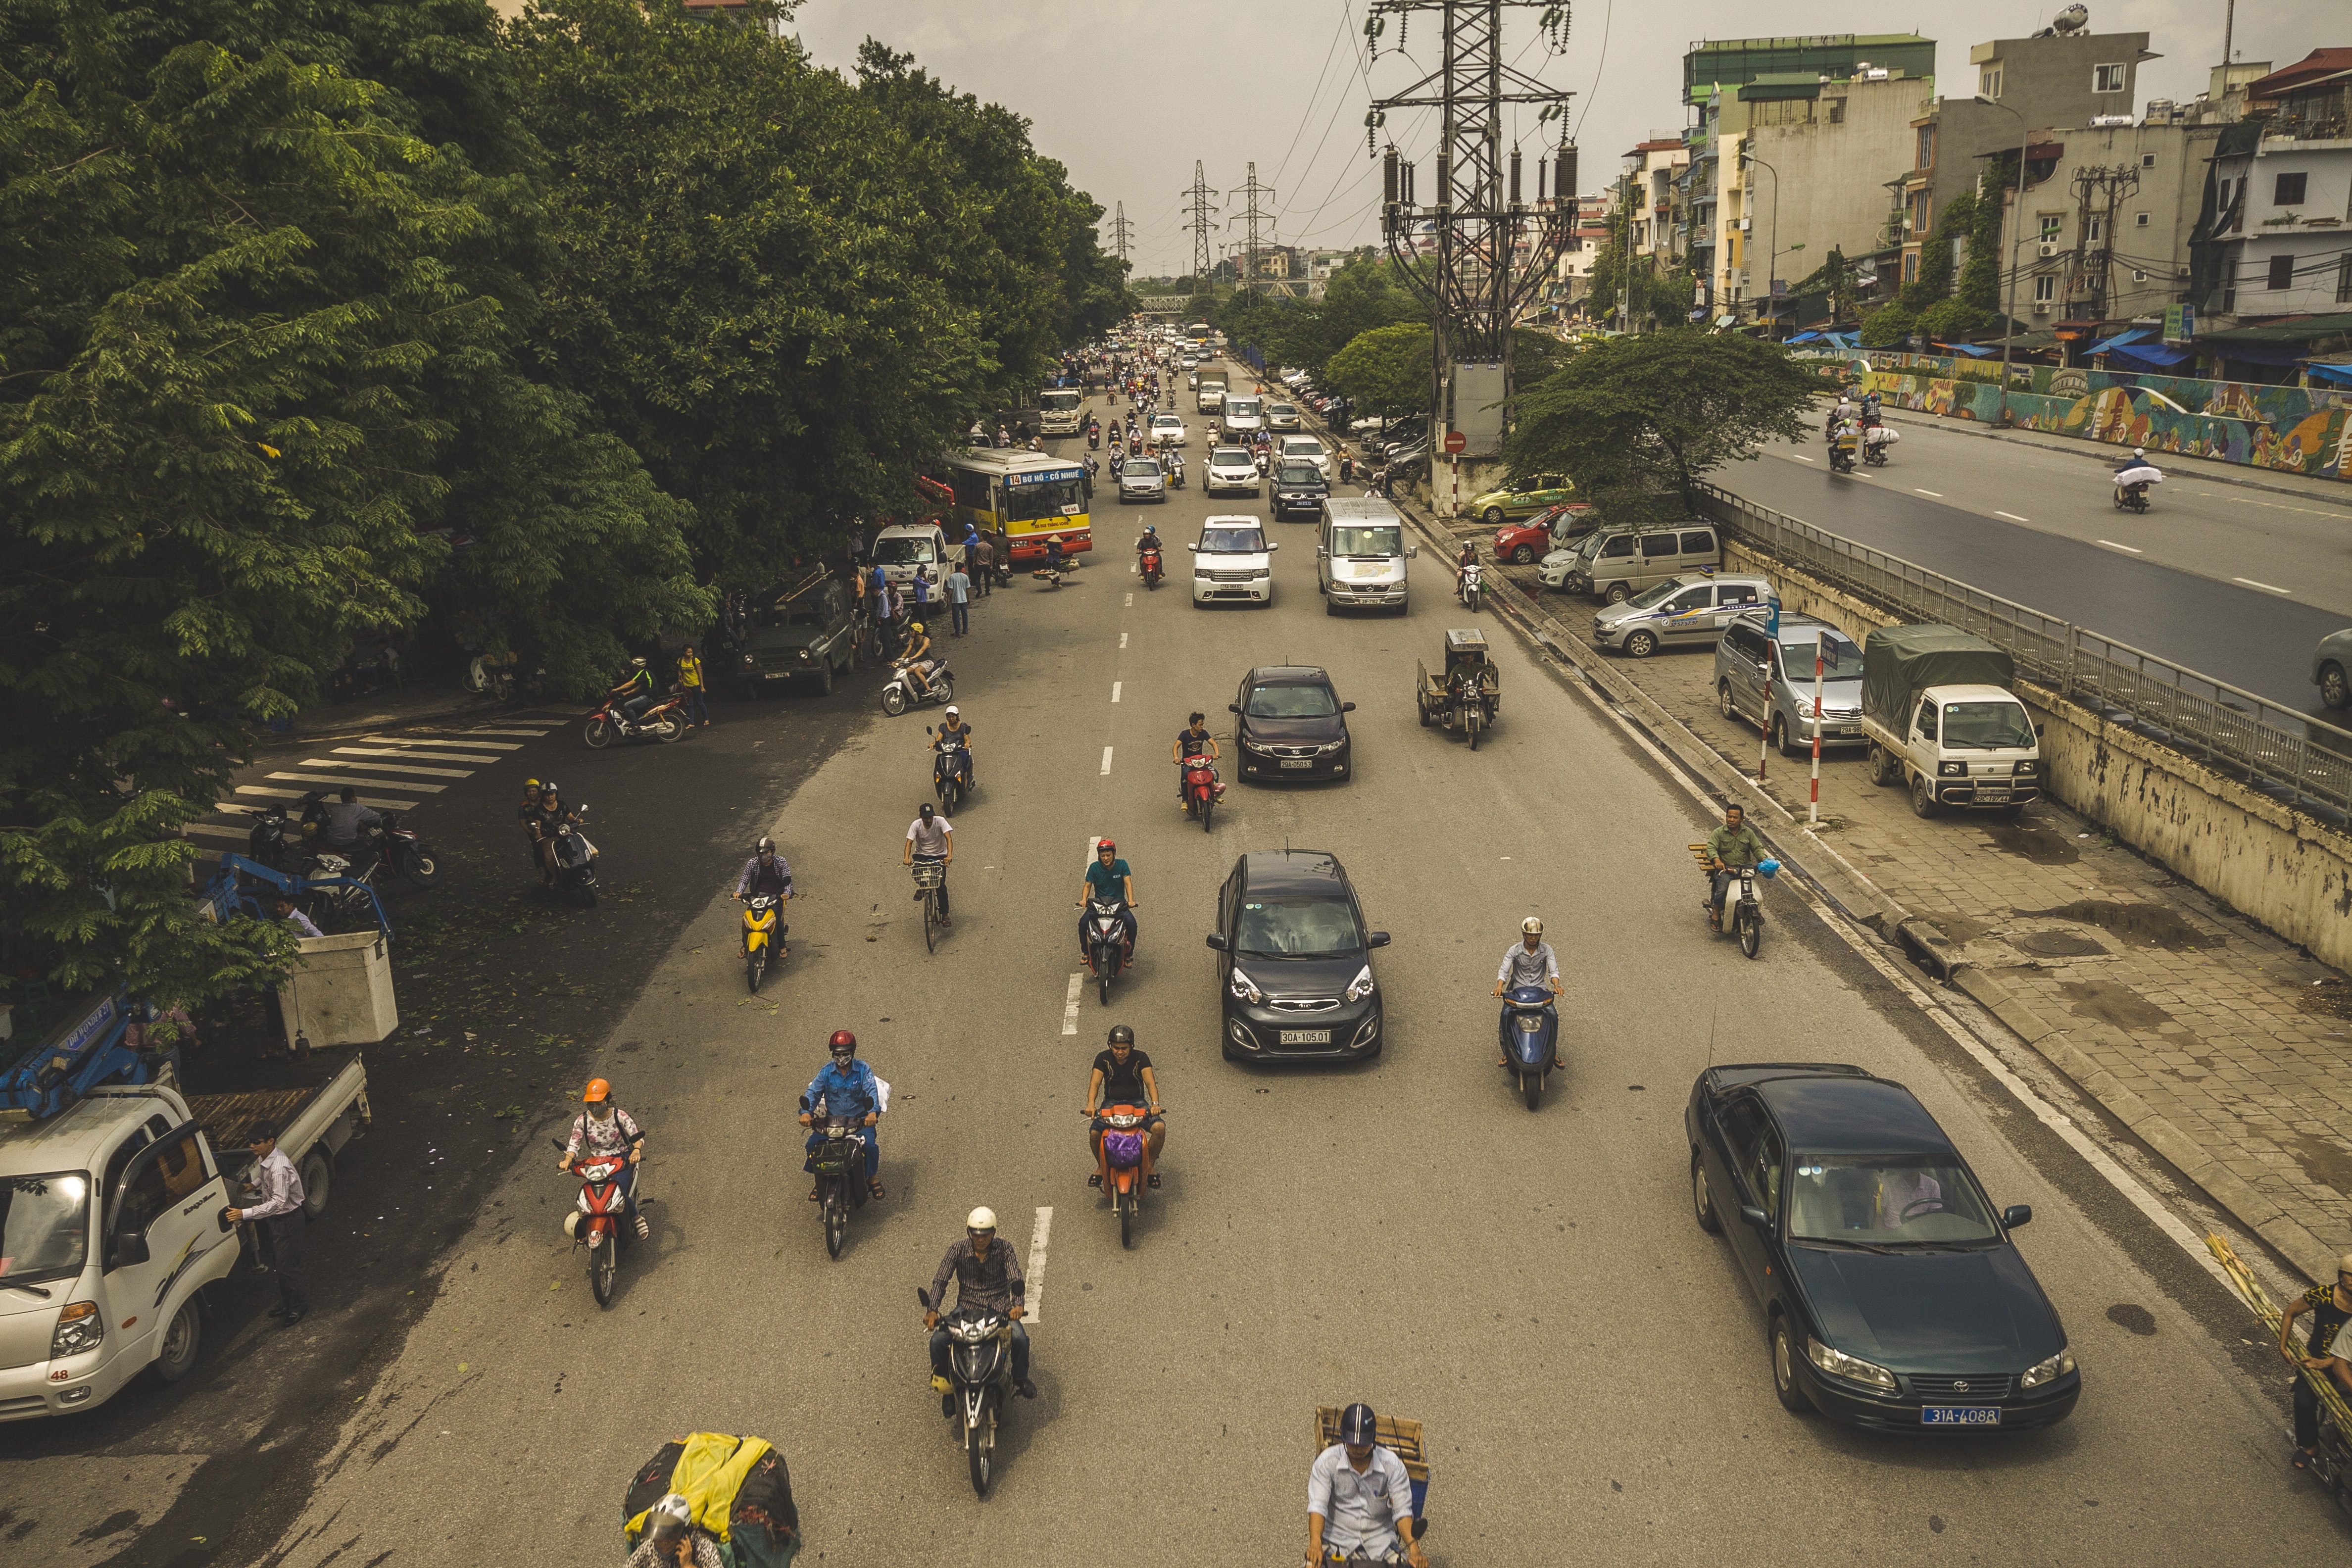
road, traffic, street, highway, city, travel, busy, transport, asian, vehicle, asia, lane, vietnamese, capital, infrastructure, cars, bikes, vietnam, hanoi, neighbourhood, residential area, traffic congestion